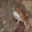
Label: frog